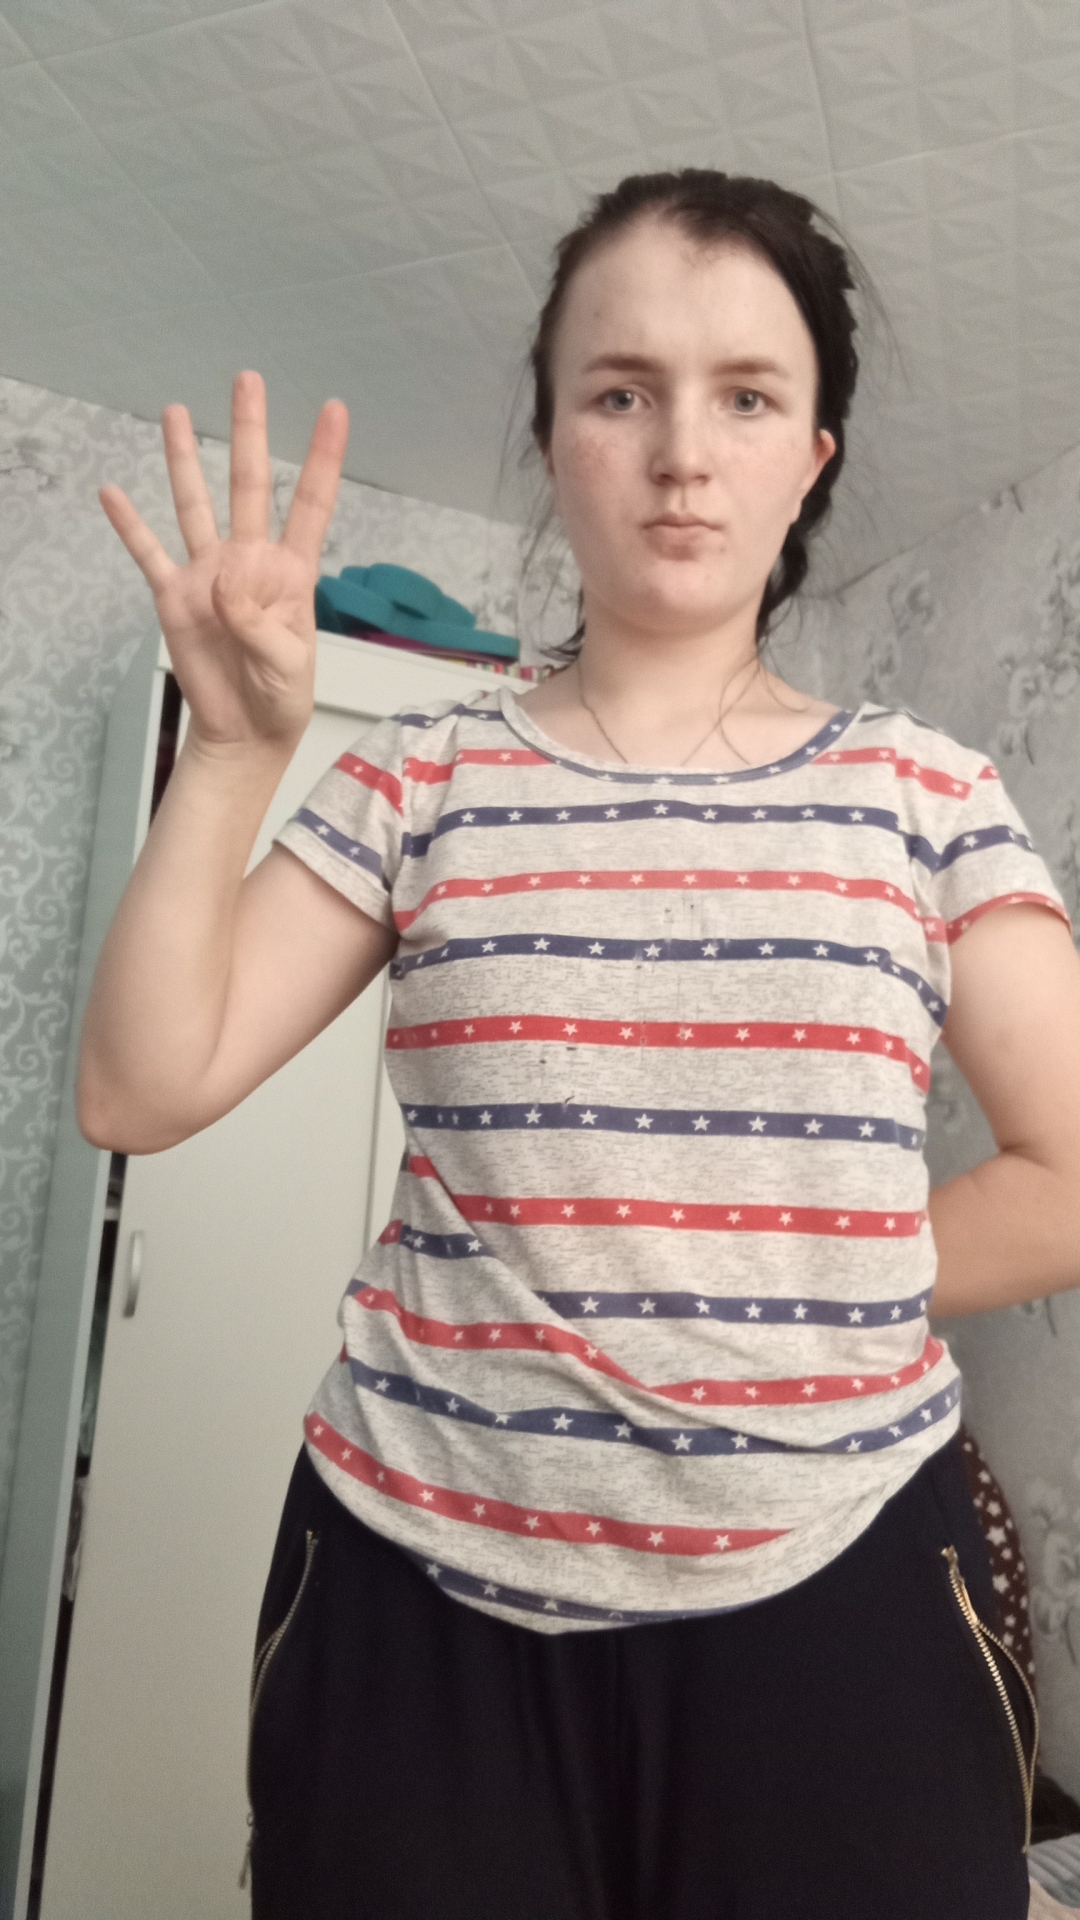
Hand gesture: four